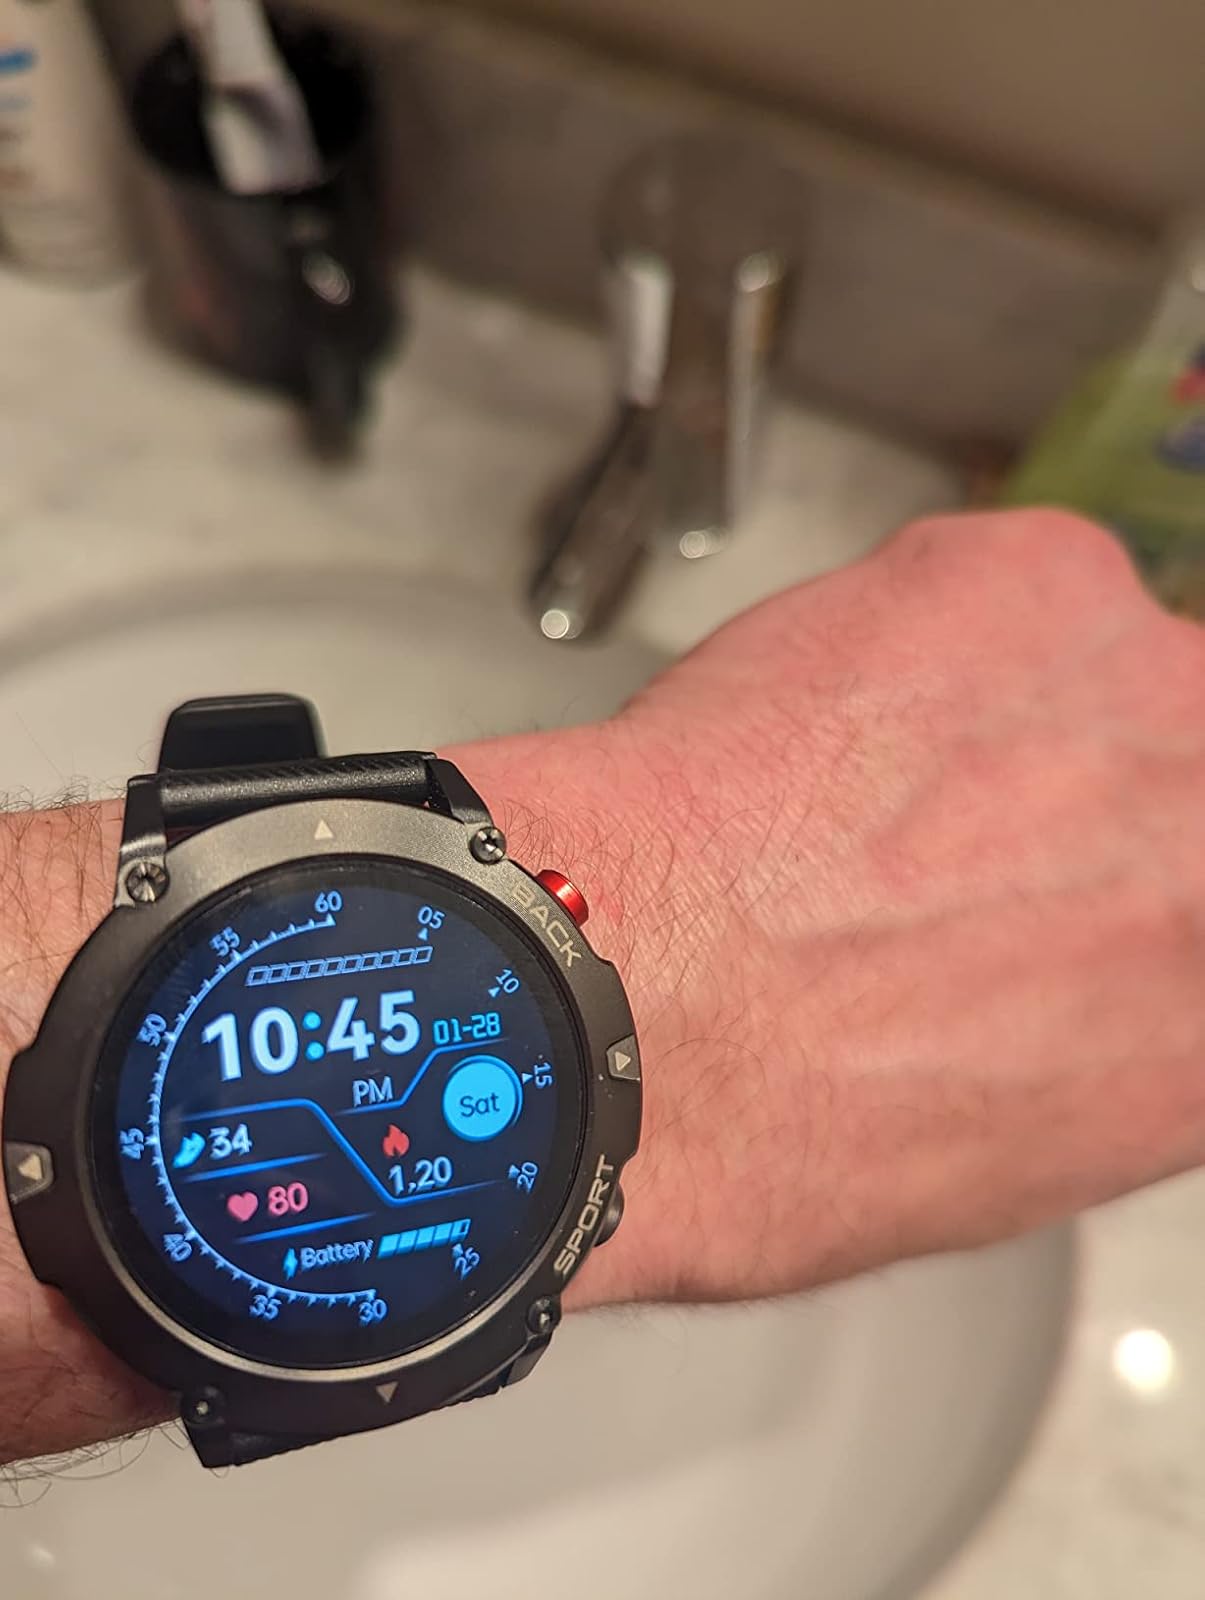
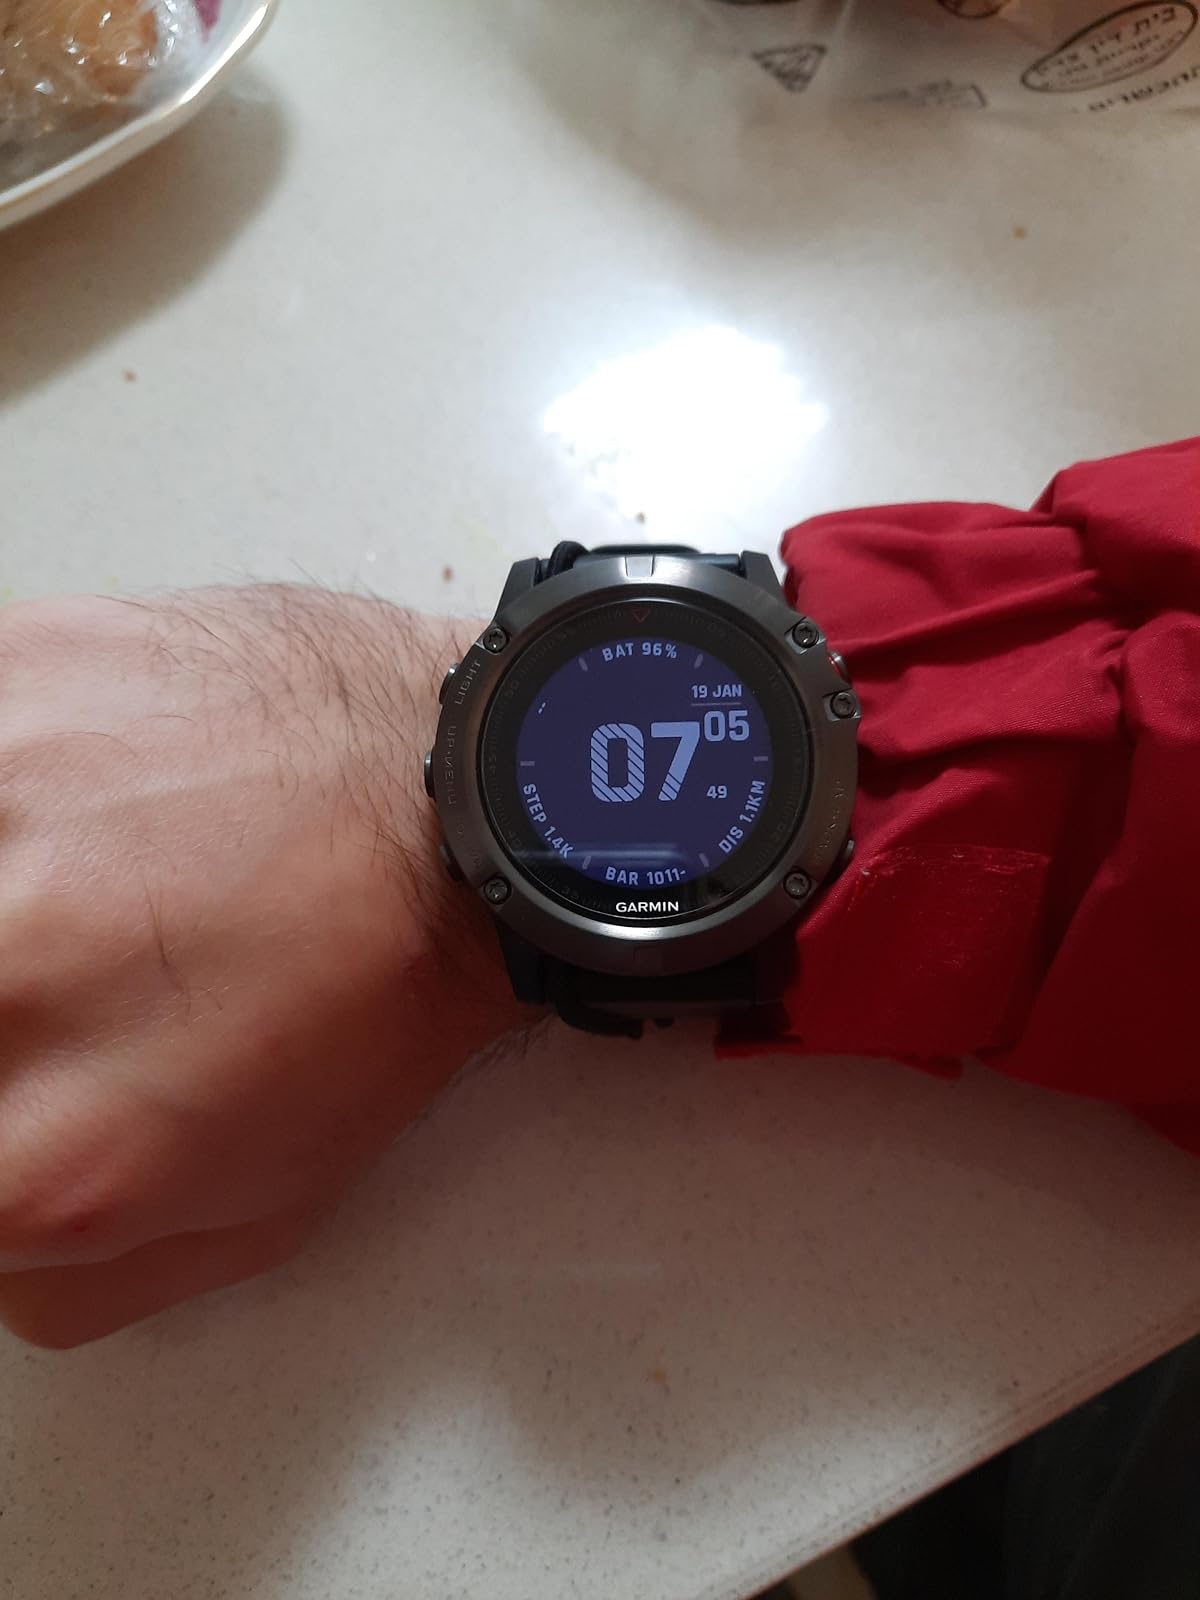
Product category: smartwatch
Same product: no